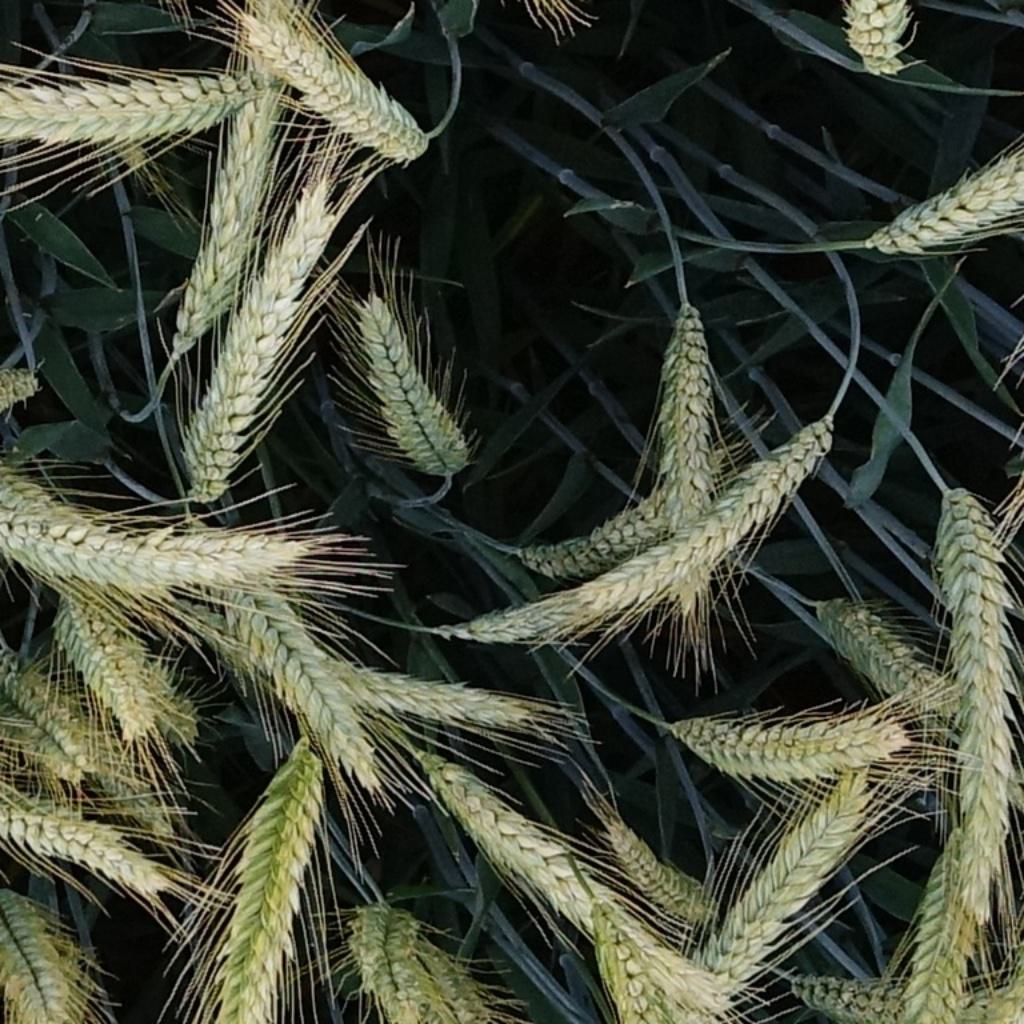
Country: France
Location: VLB
Wheat development stage: Filling